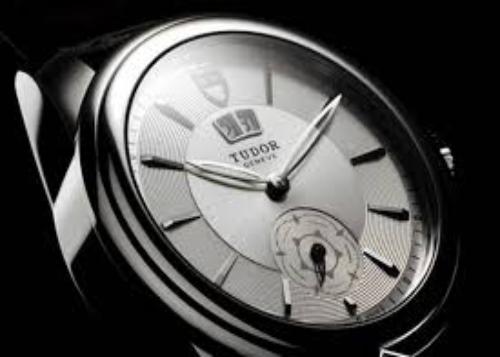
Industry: Clothes